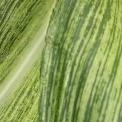
Crop: Maize
Condition: stripe-d